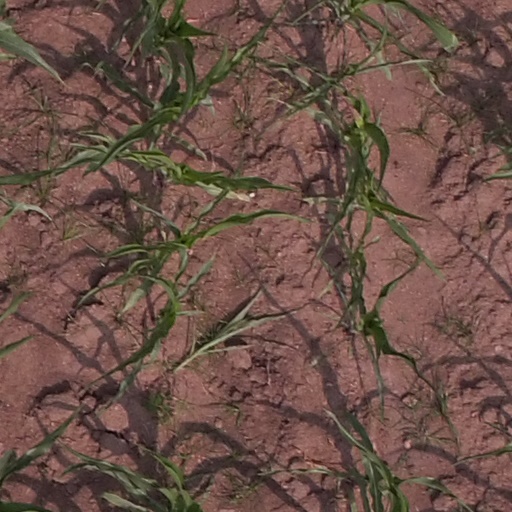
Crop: maize; corn